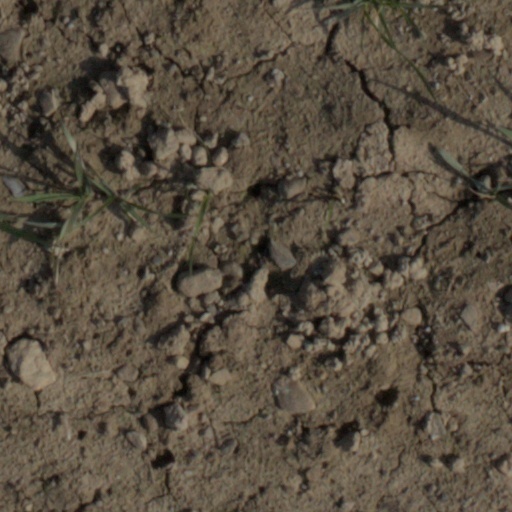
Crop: wheat